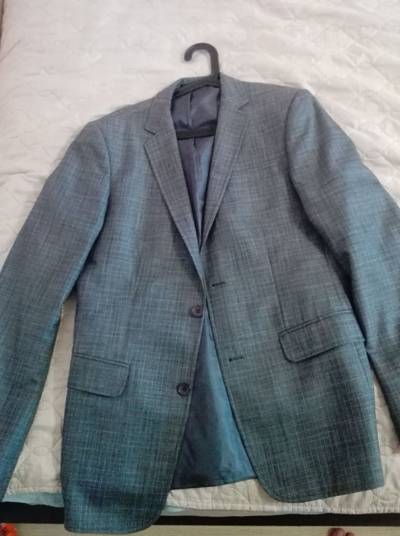
Waste category: clothes